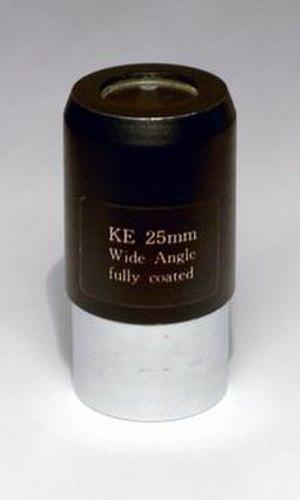
Un oculaire est un système optique complémentaire de l'objectif. Il est utilisé dans les instruments tels que les microscopes ou les télescopes pour agrandir l'image produite au plan focal de l'objectif. Un oculaire est en fait une loupe perfectionnée pour fournir une image à l'infini, c'est-à-dire une image nette sans accommodation de l'œil, et avec le moins d'aberration optique possible.